Carlos Andrés Pérez

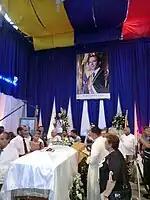
Funeral of Carlos Andrés Pérez in Caracas

He based his campaign for the 1988 Venezuelan general election in his legacy of abundance during his first presidential period and initially rejected liberalization policies. Venezuela's international reserves were only US$300 million at the time of Pérez' election into the presidency; Pérez decided to respond to the debt, public spending, economic restrictions and rentier state by liberalizing the economy. The International Monetary Fund (IMF) offered Venezuela a loan for US dollars with the condition of the application of austerity measures. Carlos Andrés announced a technocratic cabinet and a group of economic policies to fix macroeconomic imbalances known as "", called by detractors as "El Paquetazo Económico". Pérez implemented such reforms without the support of political groups, including his own AD party, resulting with the AD blocking his future policies in Congress and pulling its support, with many perceiving the package as an act of betrayal.